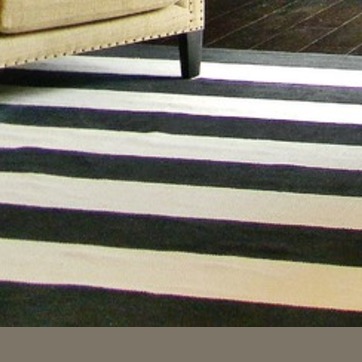
Material: carpet